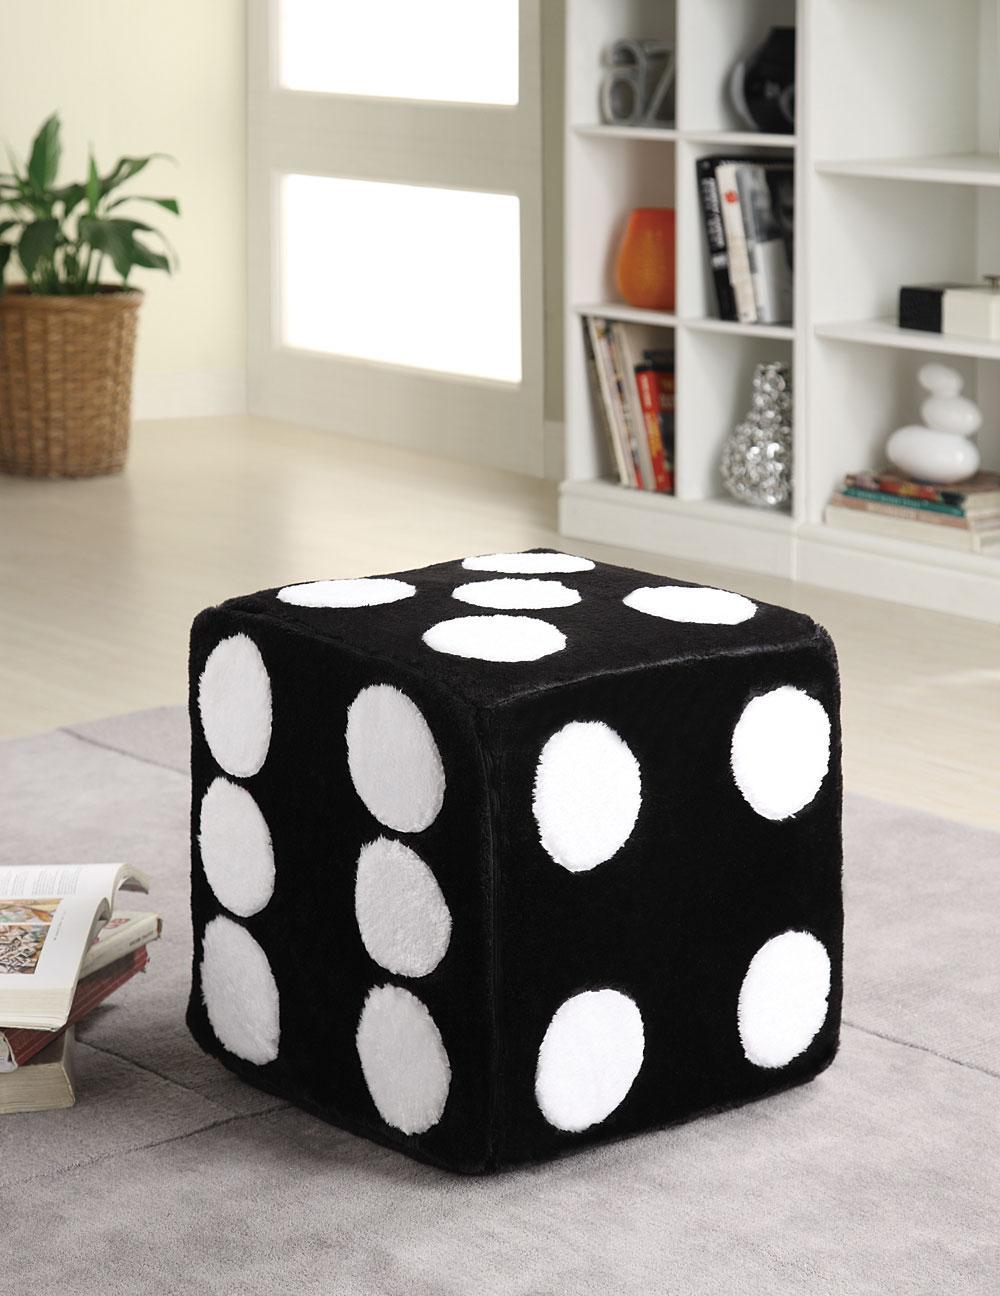
Category: Ottomans
Style: Casual